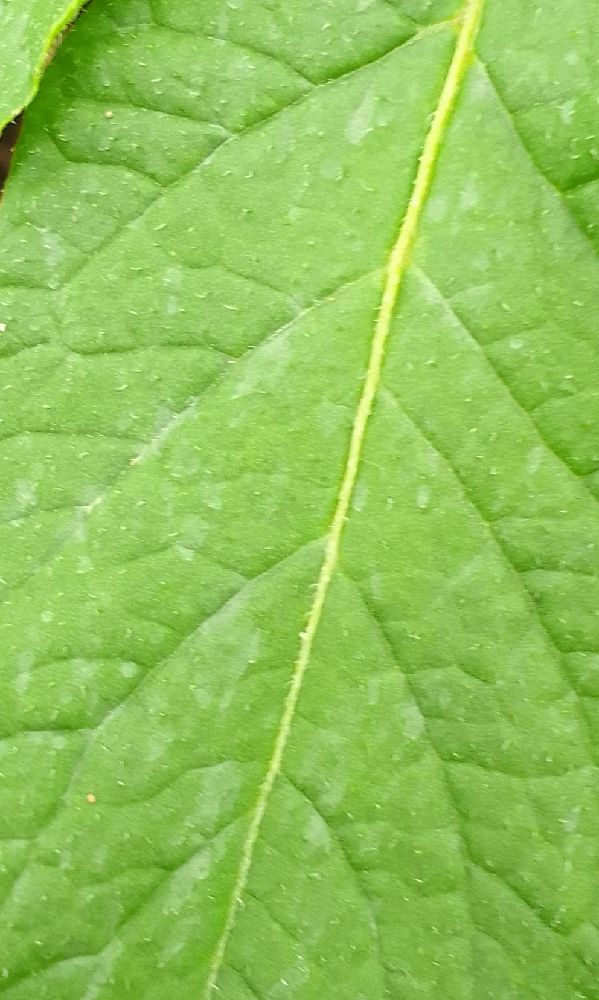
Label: Healthy